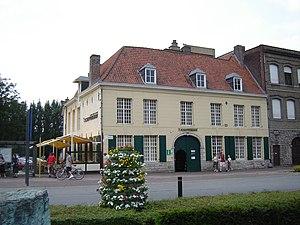
Cette page regroupe l'ensemble des monuments classés de la ville belge de Menin.